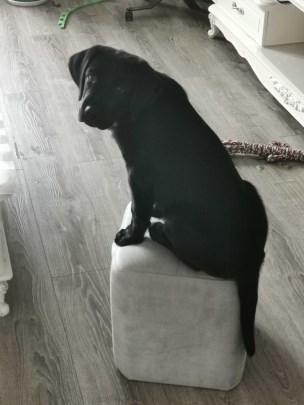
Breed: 3580-n000122-Labrador_retriever